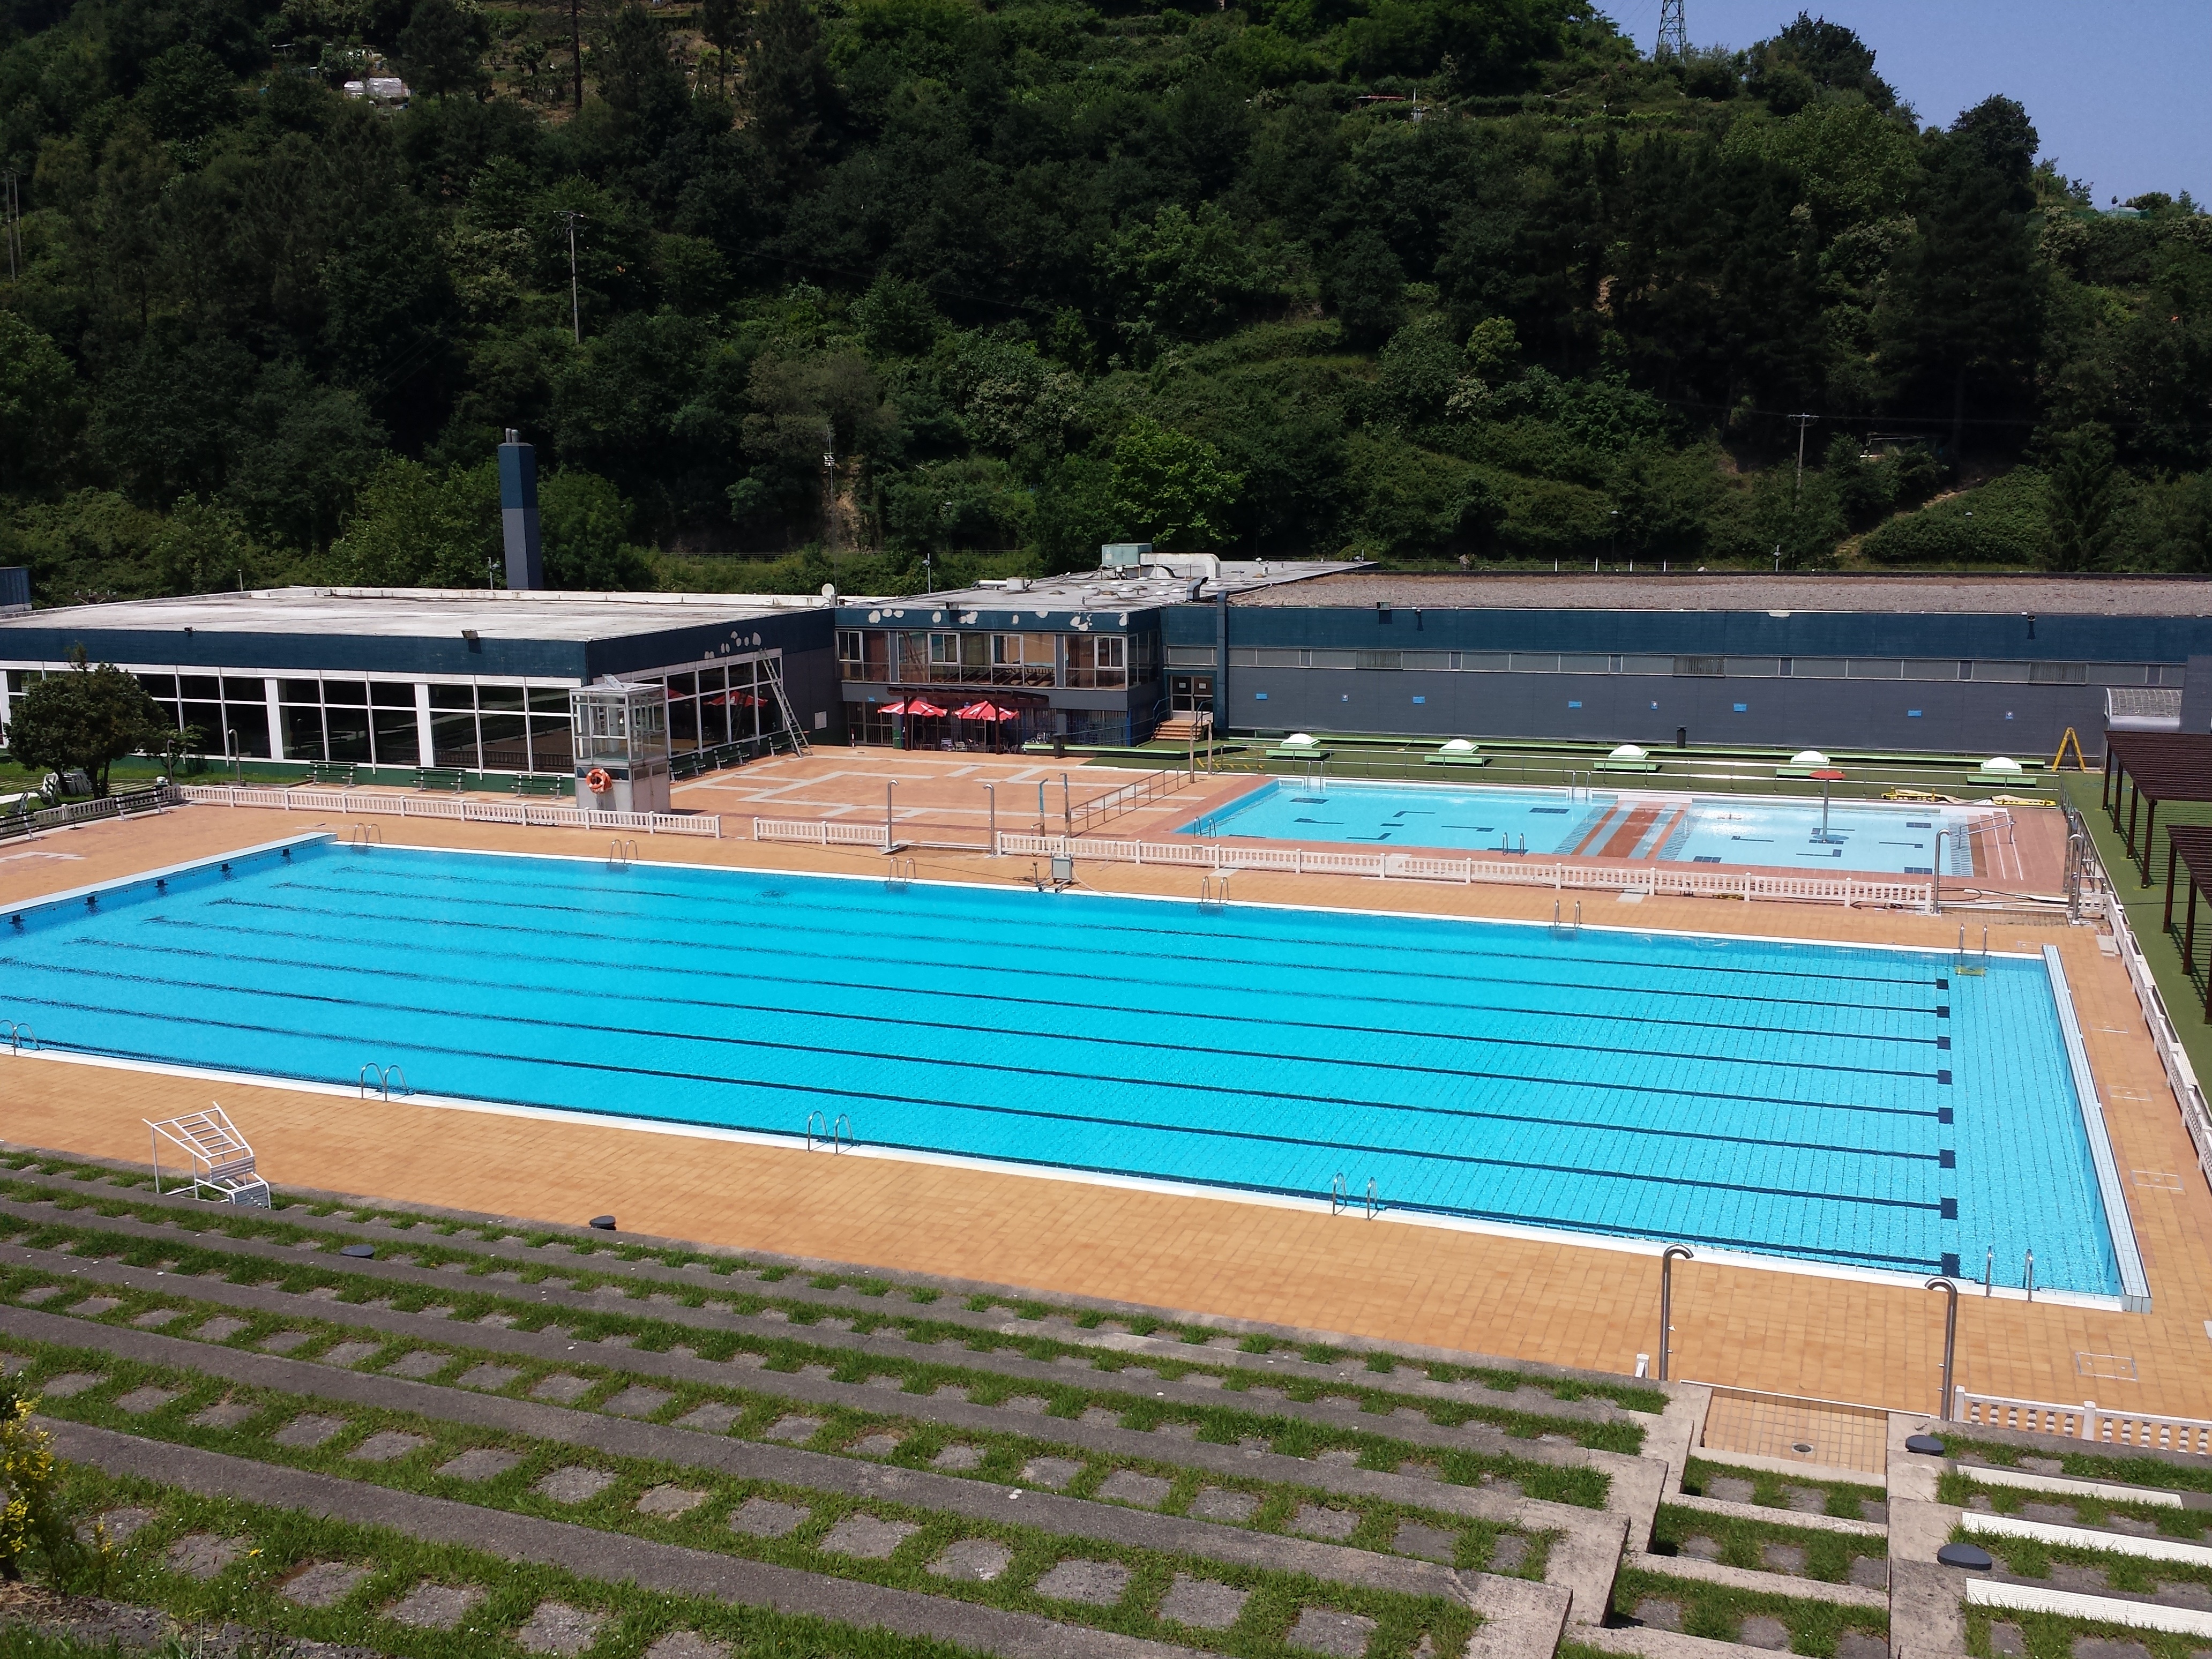
water, villa, pool, swimming pool, backyard, property, leisure, bathroom, resort, estate, real estate, leisure centre